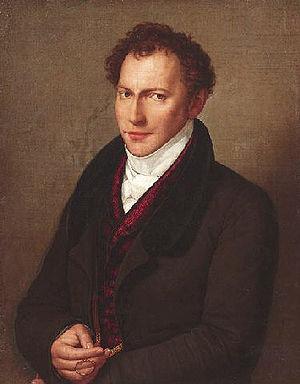
Jakob Ludwig Salomon Bartholdy était un diplomate prussien.